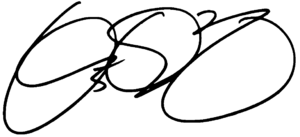
Ce graphique montre la signature du Park Bo-gum. 中文（中国大陆）‎: 本图展示了朴寶劍的签名。 中文（繁體）‎: 本圖展示了朴寶劍的簽名。
Park Bo-gum né le 16 juin 1993 à Séoul, est un acteur et animateur de télévision sud-coréen.